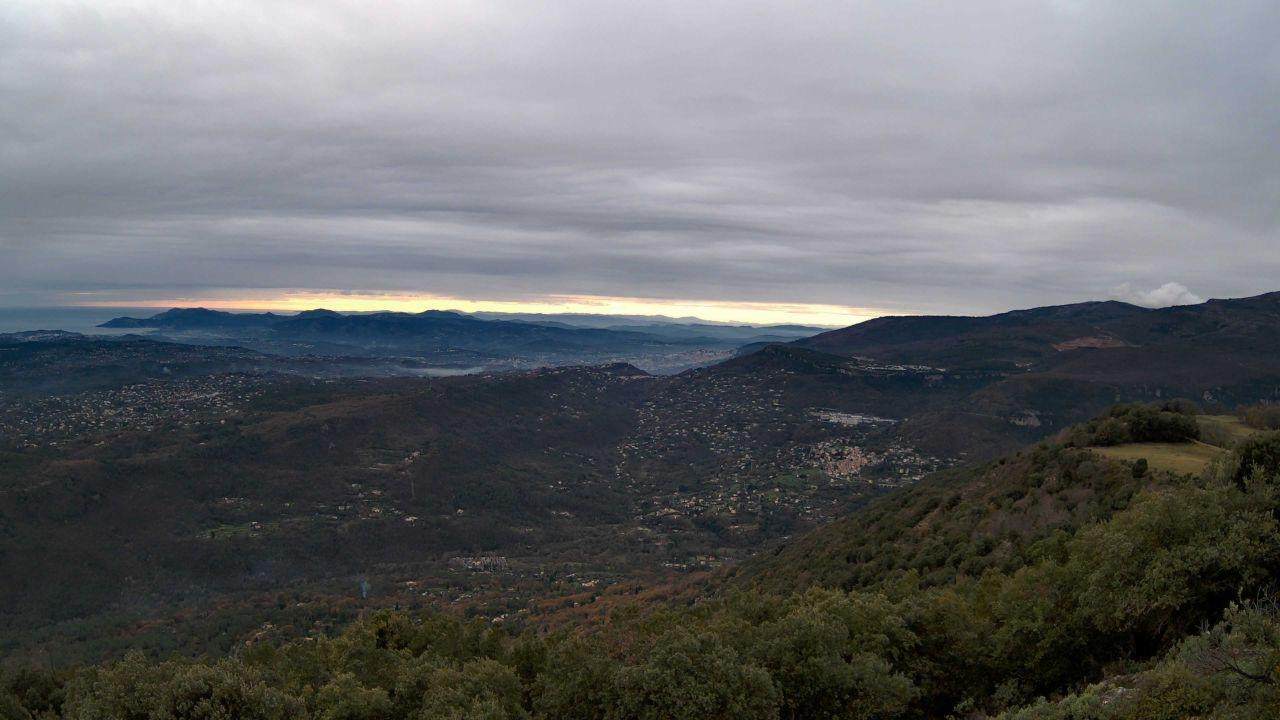
Fire: no
Smoke: yes